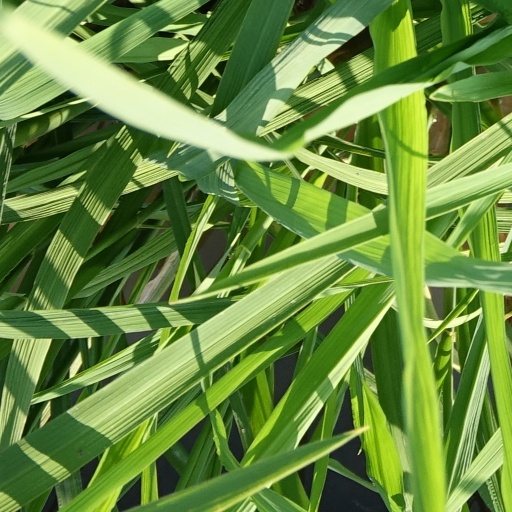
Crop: rice